Aung Yay Chan

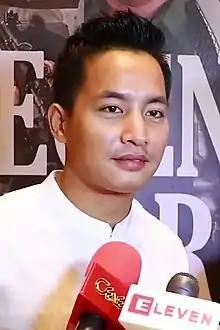

Aung Yay Chan (born 7 July 1991) is a Burmese television and film actor. He is best known for his roles in television series "Pyar Yay Aine" (2018), "I'm Mahaythi" (2019), "Sue Pann Khwai Thwe Bayet Hnint Pay Ywat Leik Nahtaung Sin" (2020), "Legends of Warriors" (2020), "Mahuyar Pearl" (2023) and "Blue Sea and Blue Sky" (2023).